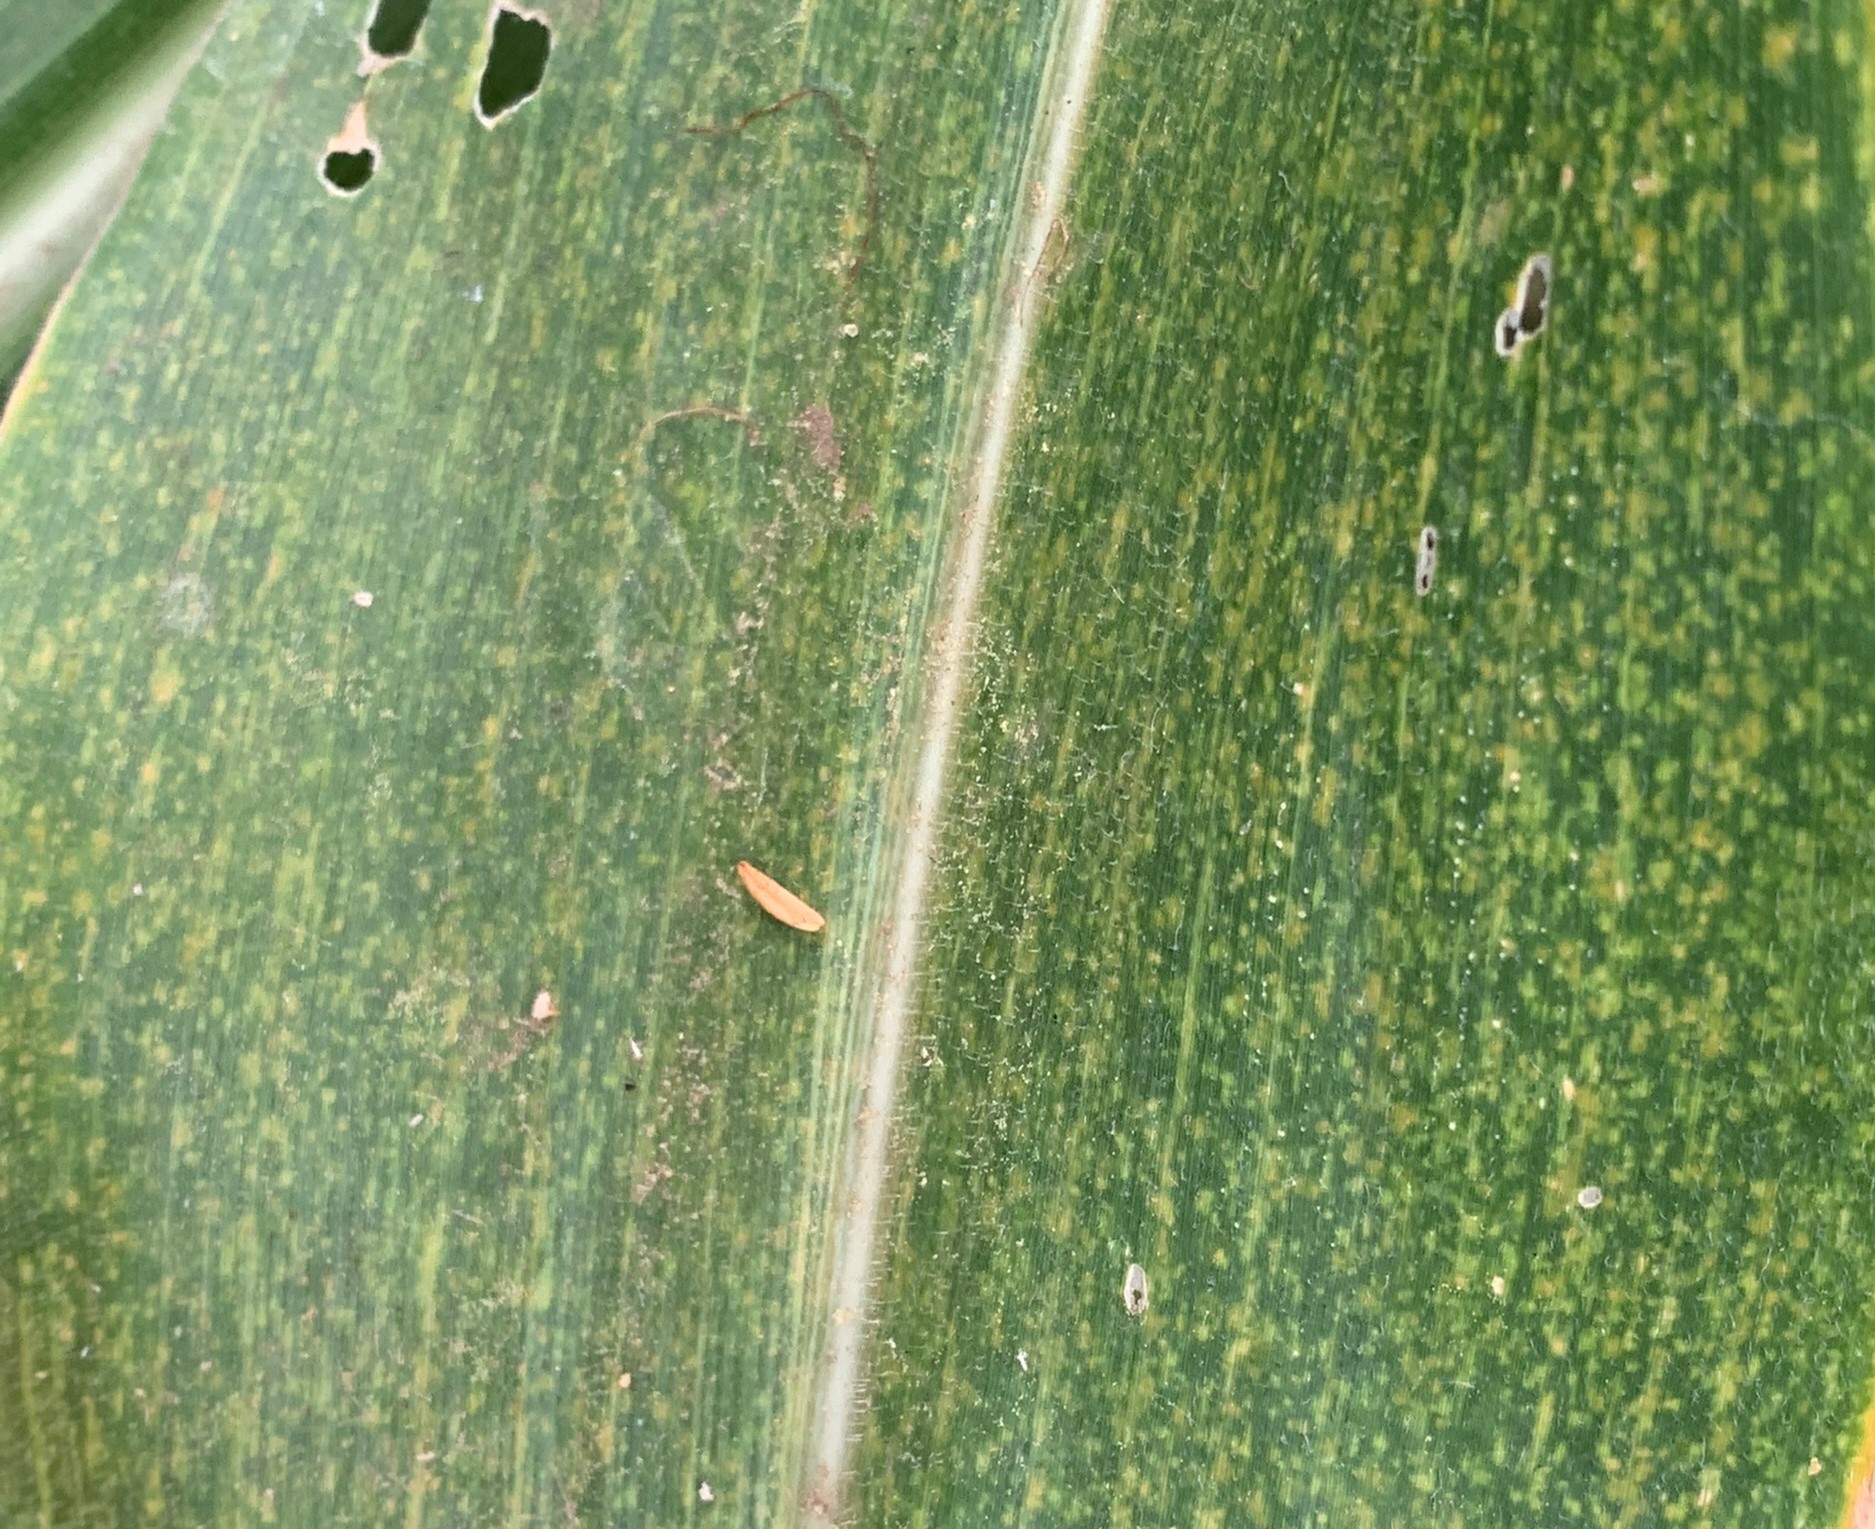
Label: MLN